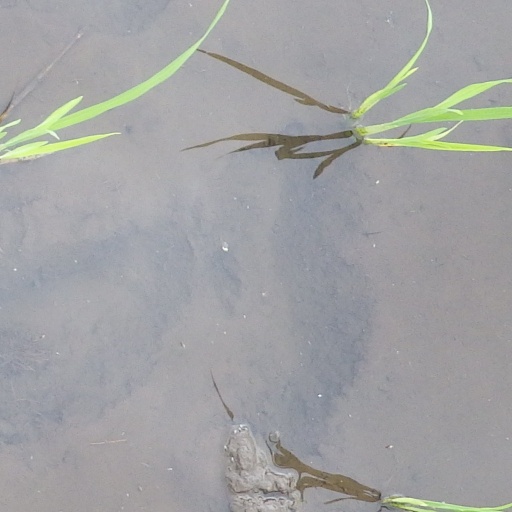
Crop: rice